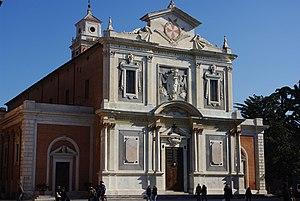
La Piazza dei Cavalieri est une place de Pise, en Toscane. C'est, après la Piazza dei Miracoli, la plus célèbre de Pise.